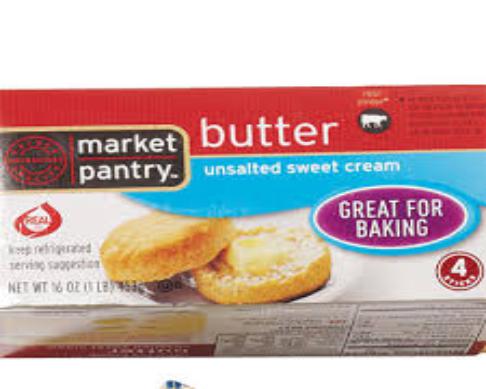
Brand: Market Pantry
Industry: Food